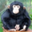
Label: chimpanzee